Legend of the Guardians: The Owls of Ga'Hoole

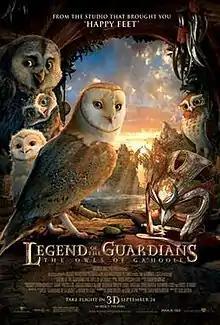
Theatrical release poster

Legend of the Guardians: The Owls of Ga'Hoole is a 2010 animated fantasy adventure film directed by Zack Snyder. Based on the "Guardians of Ga'Hoole" book series by Kathryn Lasky, the film was written by John Orloff and Emil Stern and features the voices of Helen Mirren, Geoffrey Rush, Jim Sturgess, Hugo Weaving, Emily Barclay, Abbie Cornish, Ryan Kwanten, Anthony LaPaglia, Miriam Margolyes, Sam Neill, Richard Roxburgh, and David Wenham. An international co-production between the United States and Australia, the film was produced by Village Roadshow Pictures and Animal Logic, following their success with the 2006 film "Happy Feet". In the film, Soren (Sturgess), a barn owl, is kidnapped and taken to St. Aegolius Academy for Orphaned Owls led by Metal Beak (Joel Edgerton) and Nyra (Mirren), where owlets are brainwashed into becoming soldiers. He befriends a fellow owl named Gylfie (Barclay), and they later escape the facility to find the Island of Ga'Hoole with new-found friends and together fight against the evil army.